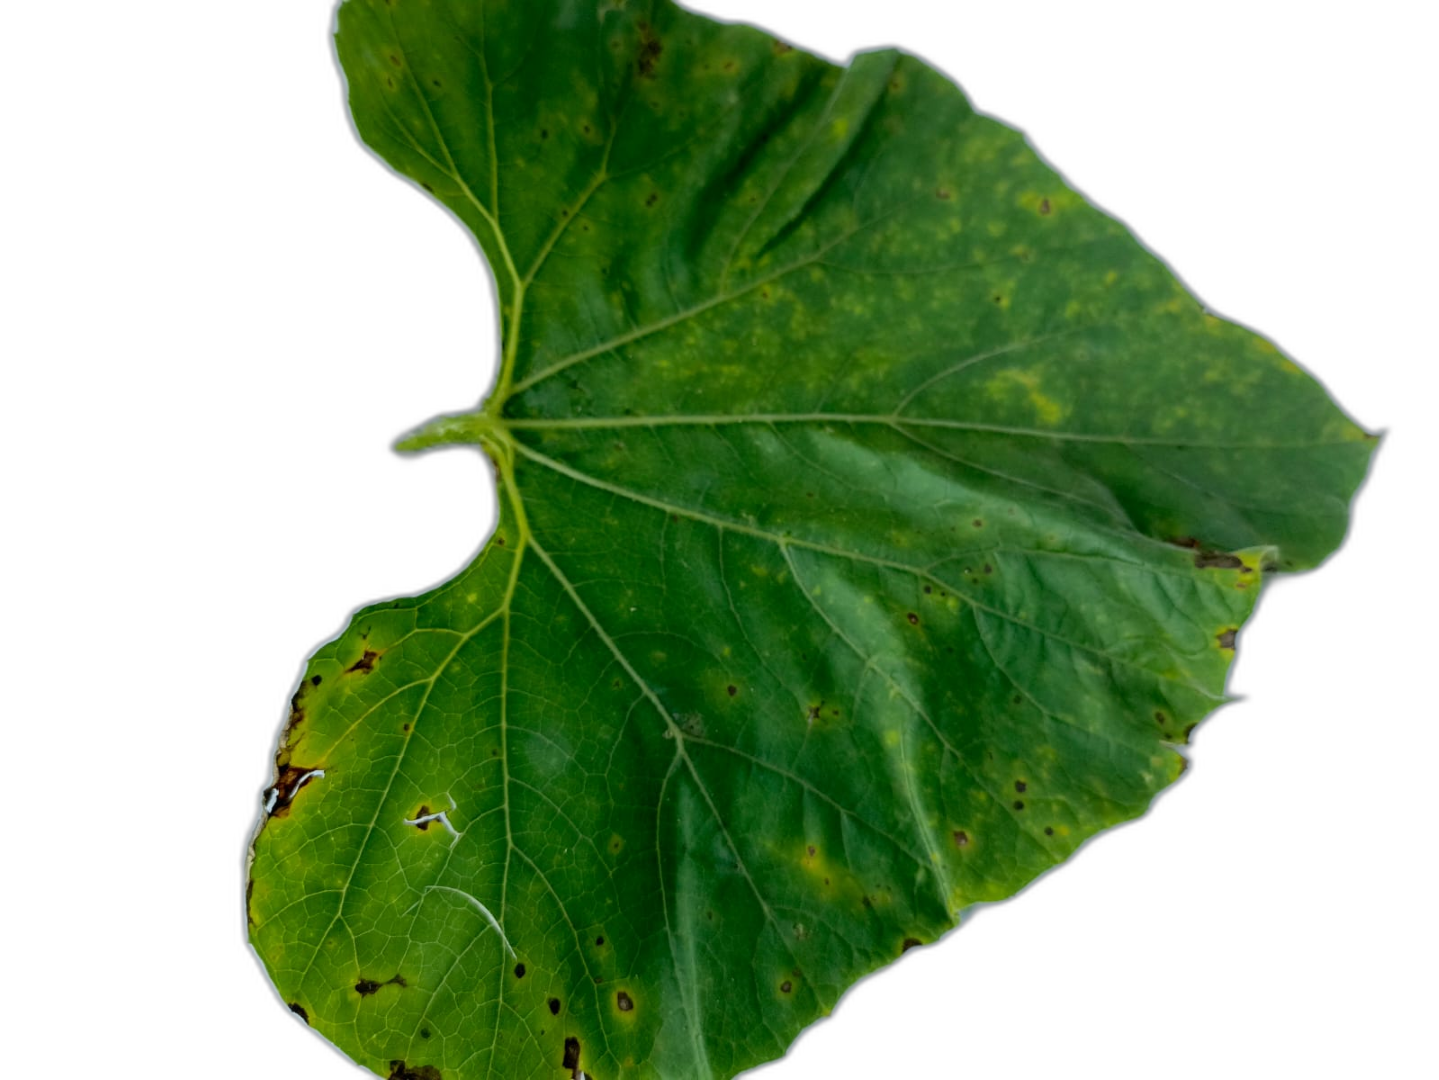
Crop: Bottle Gourd
Label: Alternaria_Leaf_Blight